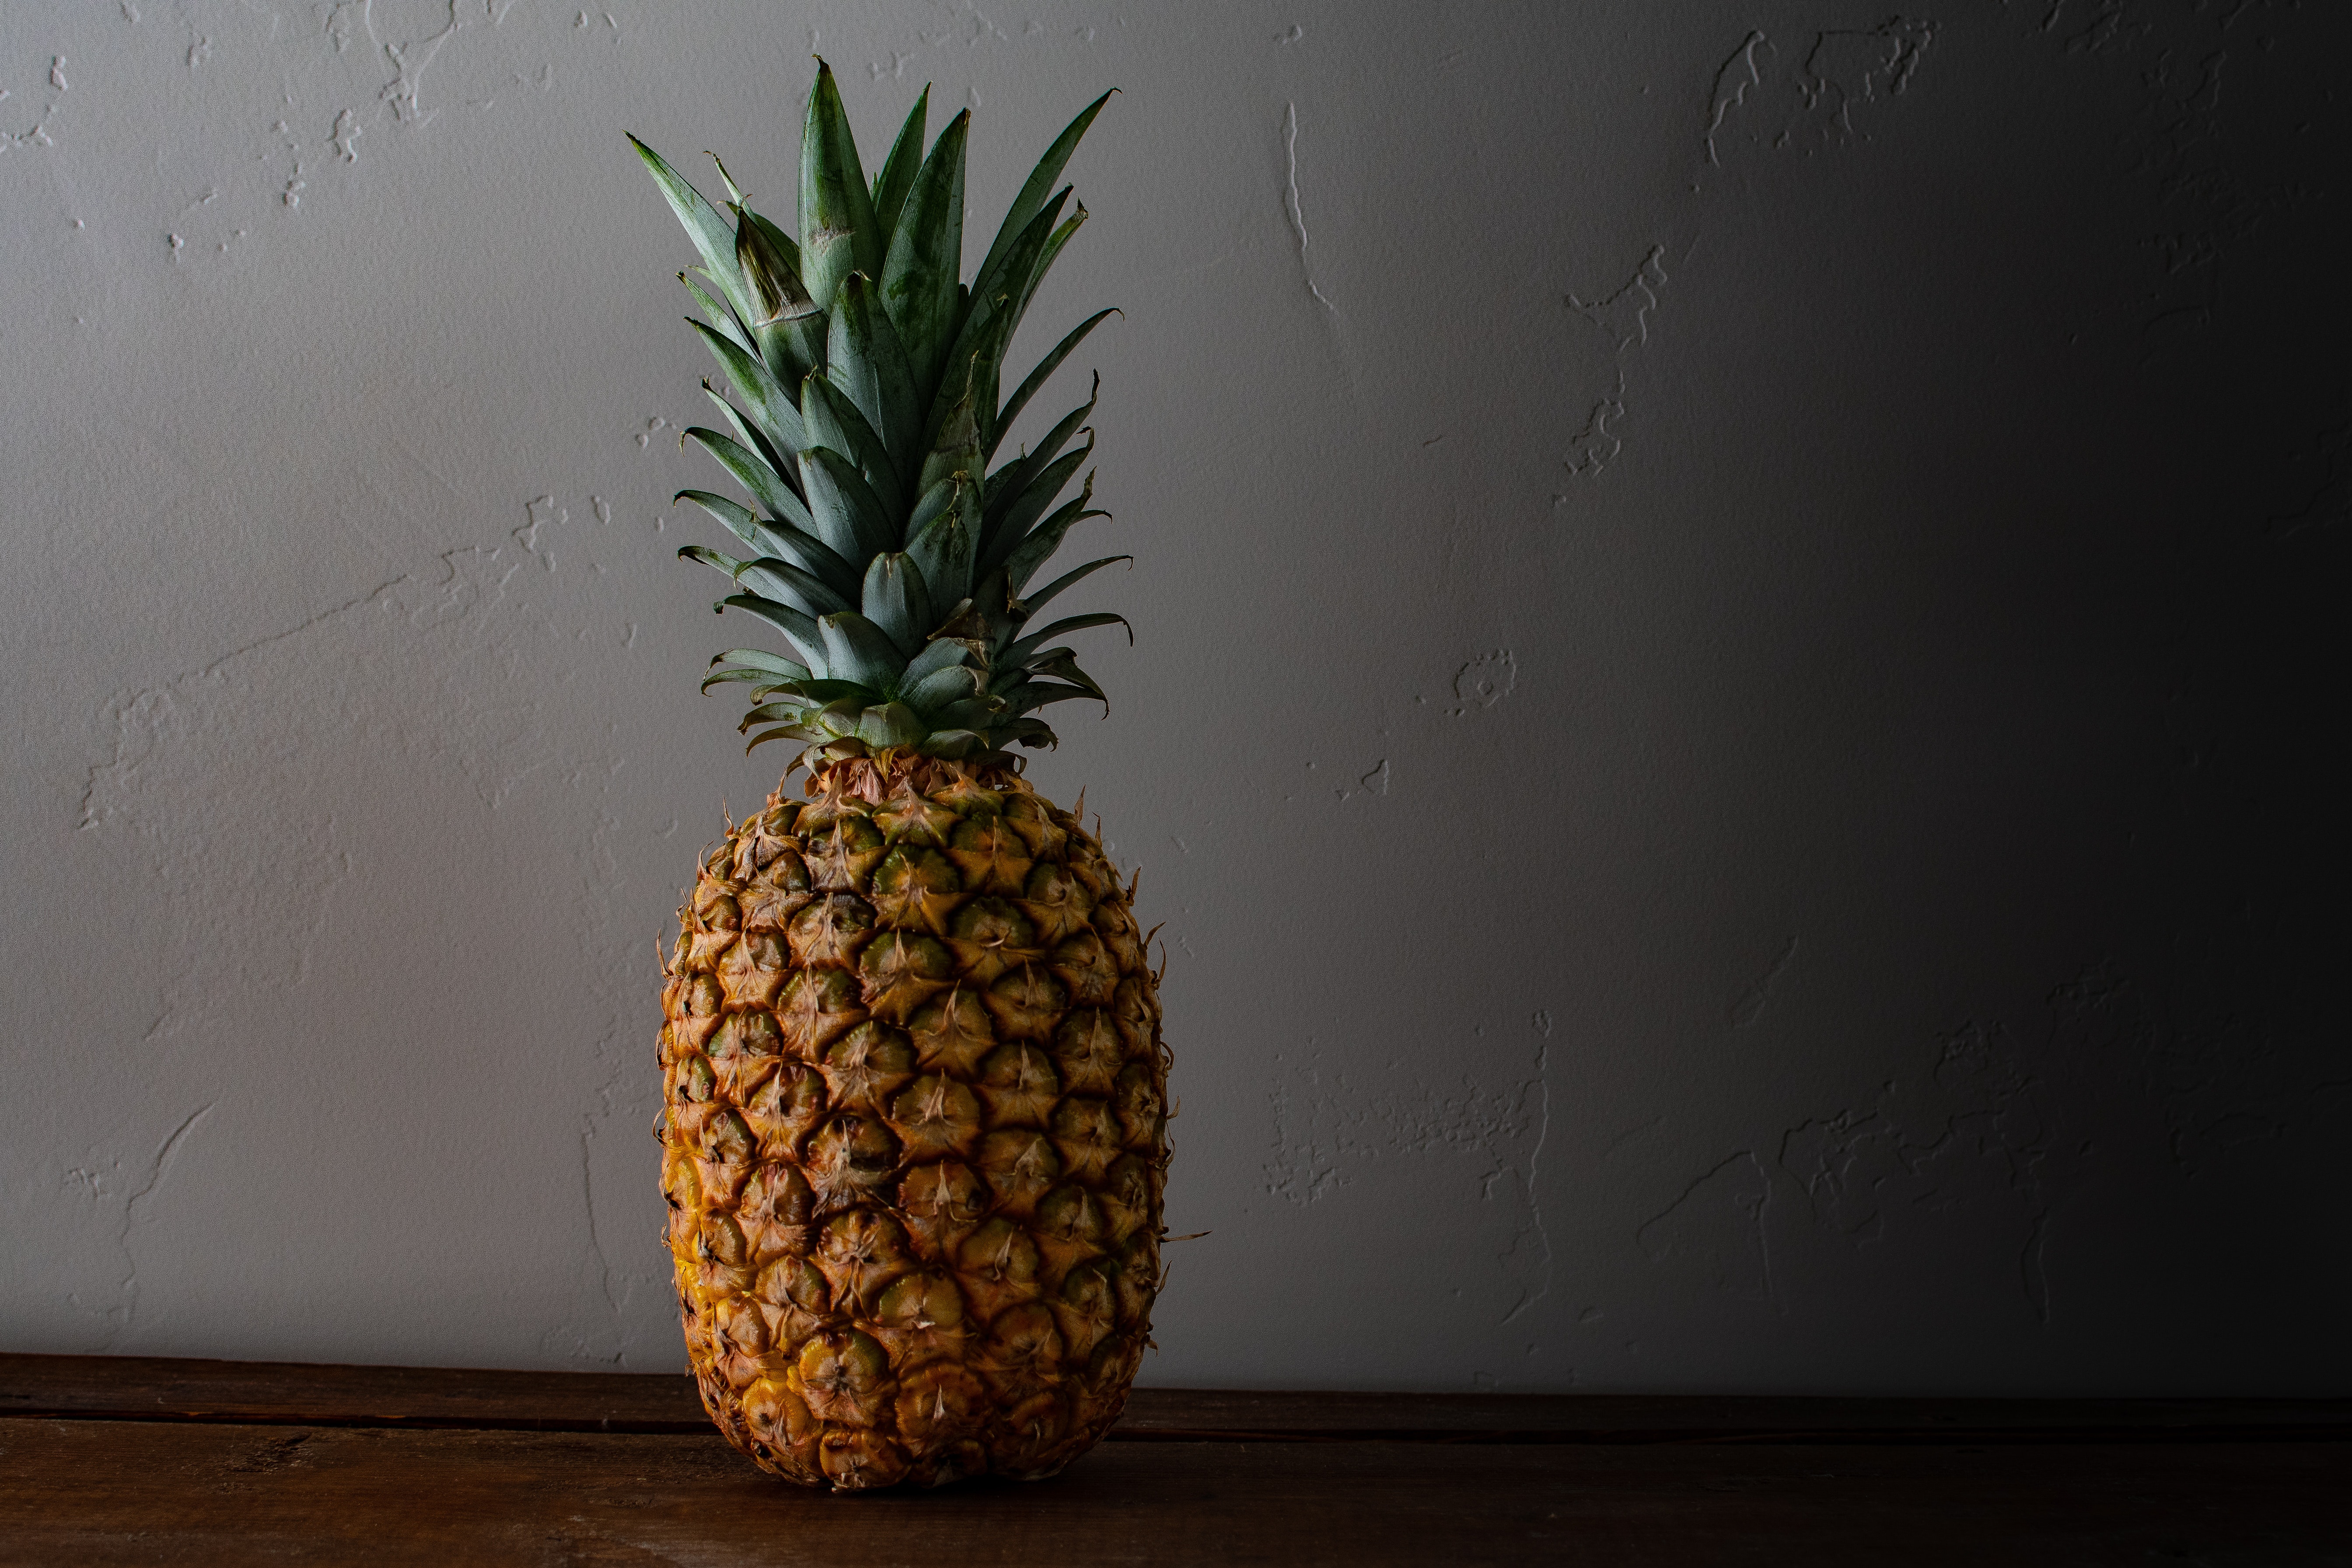
pineapple, ananas, fruit, plant, food, still life photography, bromeliaceae, still life, produce, poales